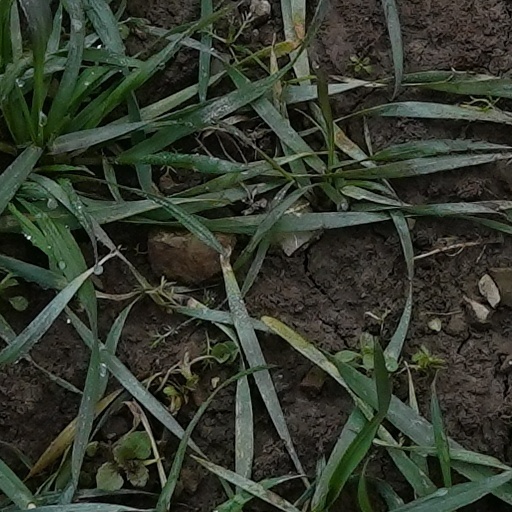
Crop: wheat